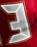
Number: 3